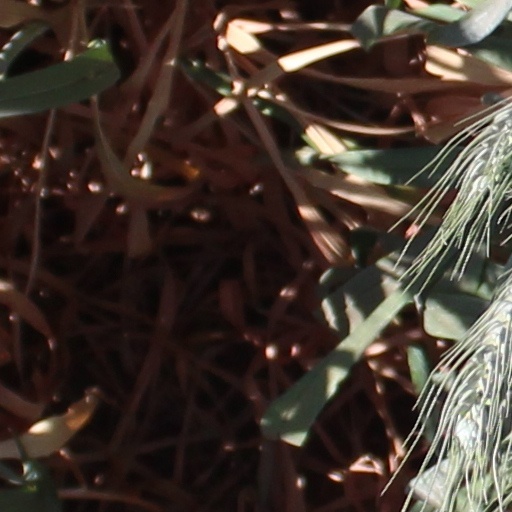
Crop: wheat